Secret Empire (1974 comic)

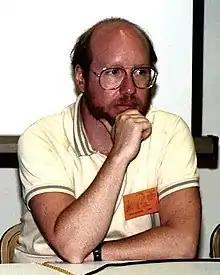
"Secret Empire" author Steve Englehart (pictured 1982)

Writer Steve Englehart assumed authorship of the comic book series "Captain America" starting with issue #153 in 1972. "Captain America" was at the time facing cancellation due to low sales, which Marvel editor Tom Brevoort attributed to a political climate characterized by public opposition to the Vietnam War and a general perception among readers that characters such as Captain America who "had the seeming [image] of being pro-establishment" were "out of step". Contemporaneously, Marvel publisher Stan Lee was pulling back in his role of running the day-to-day operations of Marvel, resulting in writers for the company operating with increasing autonomy. Englehart was given wide license by his editor Roy Thomas for "Captain America" who, according to Englehart, told him that his sole expectations for the series were that "you have to turn it in on time and you have to make it sell".